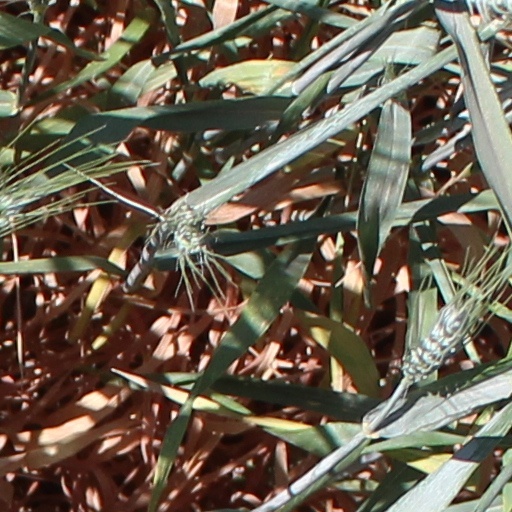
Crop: wheat